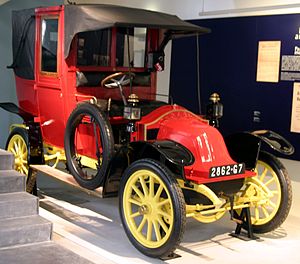
1. slag ved Marne
En af de godt 600 berømte Renault taxier, der blev benyttet til at transportere ca. 6000 franske soldater til fronten ved Marne.
1. slag ved Marne var et slag i begyndelsen af 1. verdenskrig ved floden Marne i Frankrig den 6. til 12. september 1914 ikke langt fra Paris. Slaget resulterede i en sejr til de britiske og franske hære og standsede den tyske offensiv mod Paris. Under slaget blev den tyske kejserlige hær tvunget tilbage og krigen på vestfronten blev efter dette slag hovedsagelig en stillingskrig udkæmpet i skyttegrave.